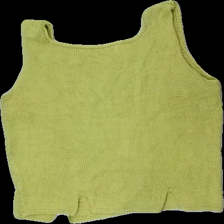
View: back
Type: Top
Category: Ladies
Brand: Missing
Colors: Green
Material: 100% cotton
Cut: Regular, Cropped
Season: All
Price range: <50
Recommended usage: Reuse
Comment: home made